Superpower steam

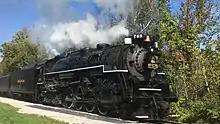
Nickel Plate Railroad 765, a 2-8-4 built by Lima

"Superpower steam" was a term coined by Lima Locomotive Works in the mid-1920s, referring to steam locomotives with booster-equipped four-wheel trailing trucks supporting large fireboxes, as well as enlarged superheaters. The wheel arrangements introduced in the 1920s for these locomotives were the 4-6-4s, 2-8-4s, 4-8-4s and 2-10-4s; and in the 1930s, the 2-6-6-4s. The term "superpower" was later often applied to all locomotives with 4-wheel trailing truck arrangements, though many did not have boosters and almost all steam of any wheel arrangement built after that time had large superheaters.